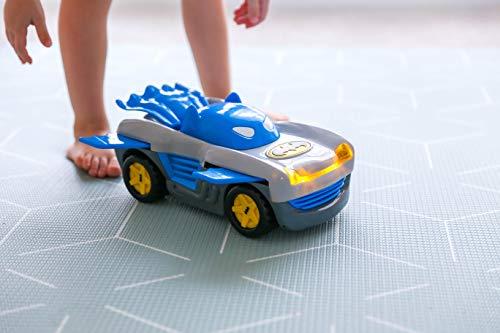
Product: HeroDrive DC Super Friends Batman Racer Toy, Multicolor
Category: Toys & Games | Baby & Toddler Toys
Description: Ideal toy for the youngest Batman fan.
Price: $27.95
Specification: ProductDimensions:7x12.5x8inches|ItemWeight:2.14pounds|ShippingWeight:2.25pounds(Viewshippingratesandpolicies)|ASIN:B07C692M82|Itemmodelnumber:60431|Manufacturerrecommendedage:36months-6years|Batteries:3AAAbatteriesrequired.(included)